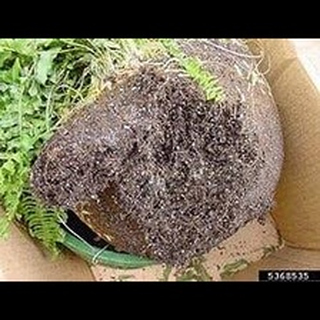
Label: wheat_common_root_rot